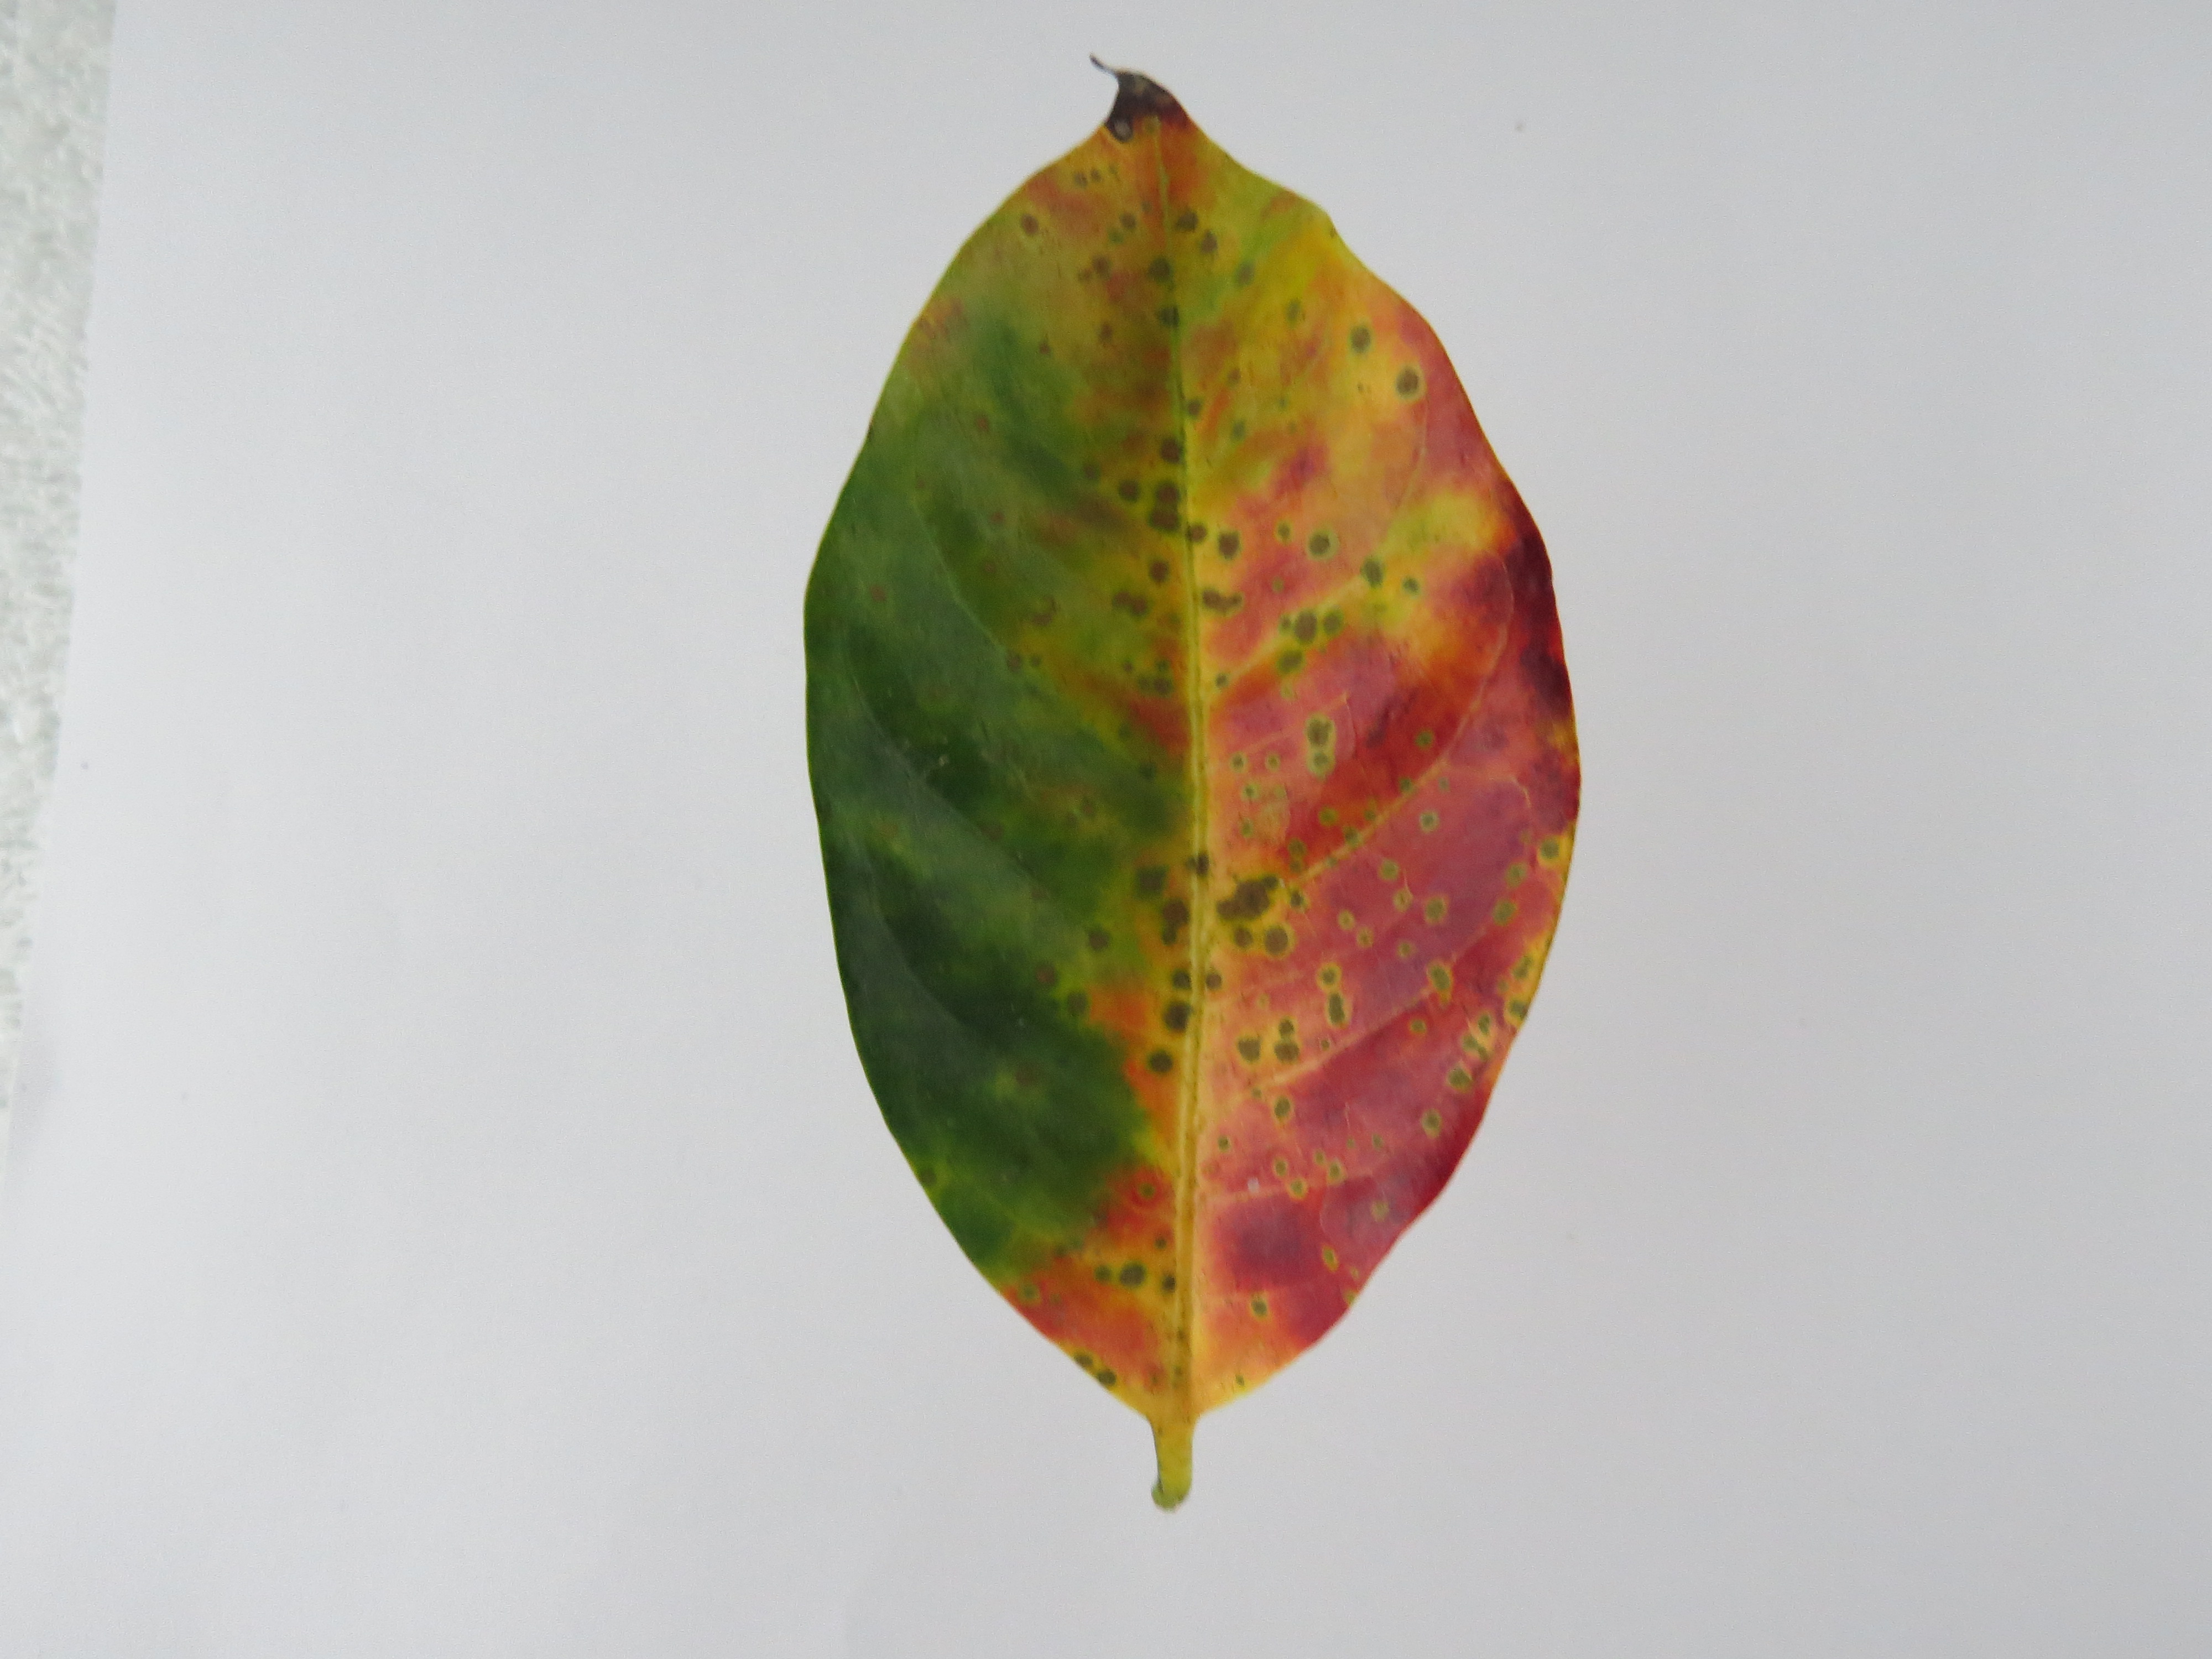
Label: phosphorus-P